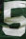
Number: 5